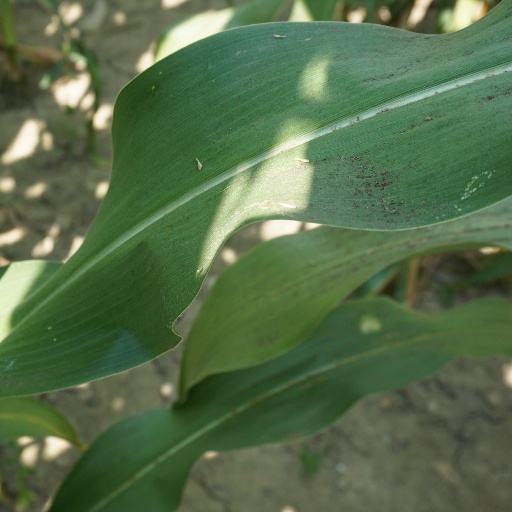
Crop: maize; corn